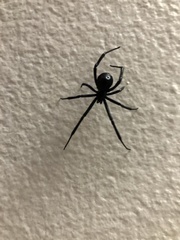
Species: Lactrodectus_hesperus